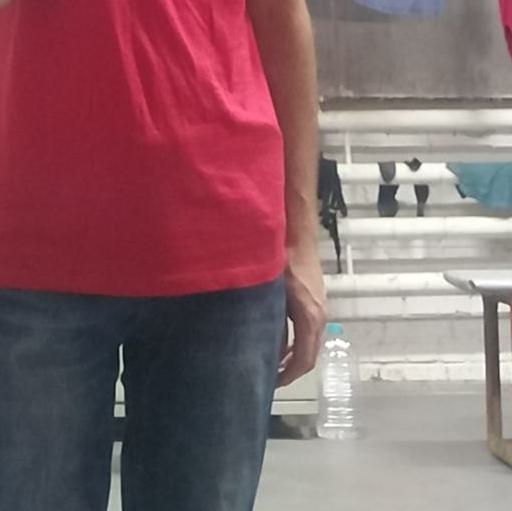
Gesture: no_gesture